Mass media in the Netherlands

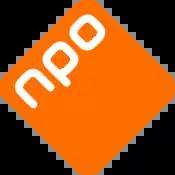
NPO Logo

The Netherlands Public Broadcasting system arose from the former practice – known as "pillarisation" – in which the country's various religious and social groups all organised their own institutions, with financial help from the government. These institutions included broadcasting. Although the system of pillarisation largely collapsed in the 1970s, the broadcasting associations themselves have remained active. Most have several tens of thousands of members, and they are allocated broadcasting time on the public channels in proportion to the size of their memberships. In addition, a number of other broadcasting foundations, established by the government, also receive air time.